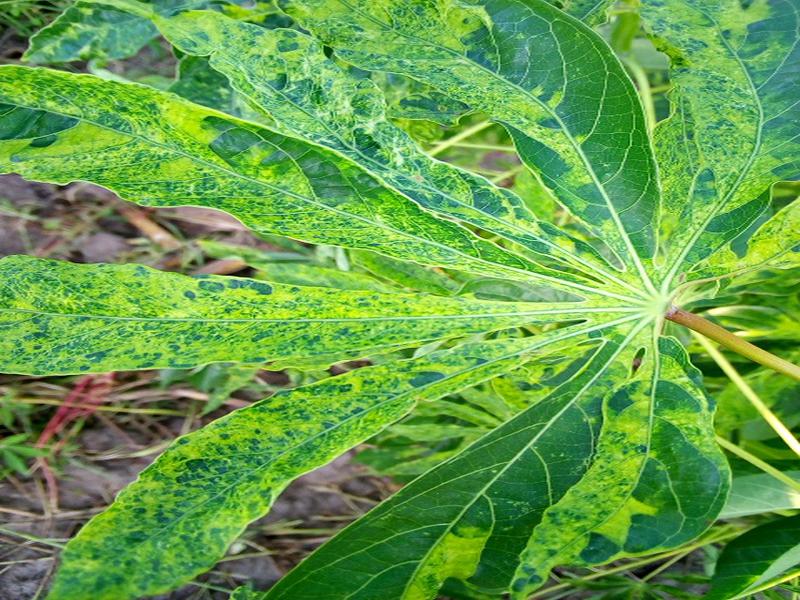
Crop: cassava
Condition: mosaic_disease